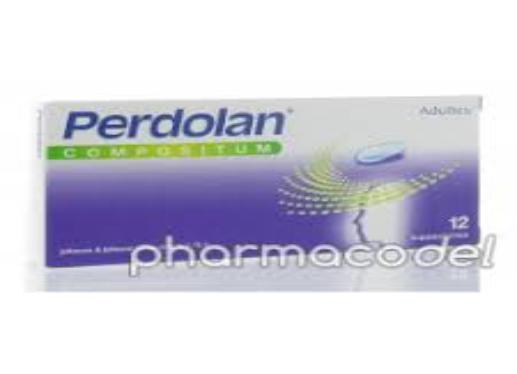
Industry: Medical